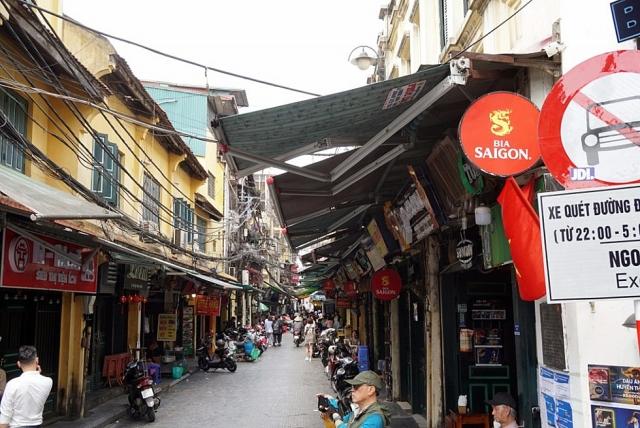
có nhiều xe máy đang được dựng ở hai bên con hẻm